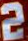
Number: 2